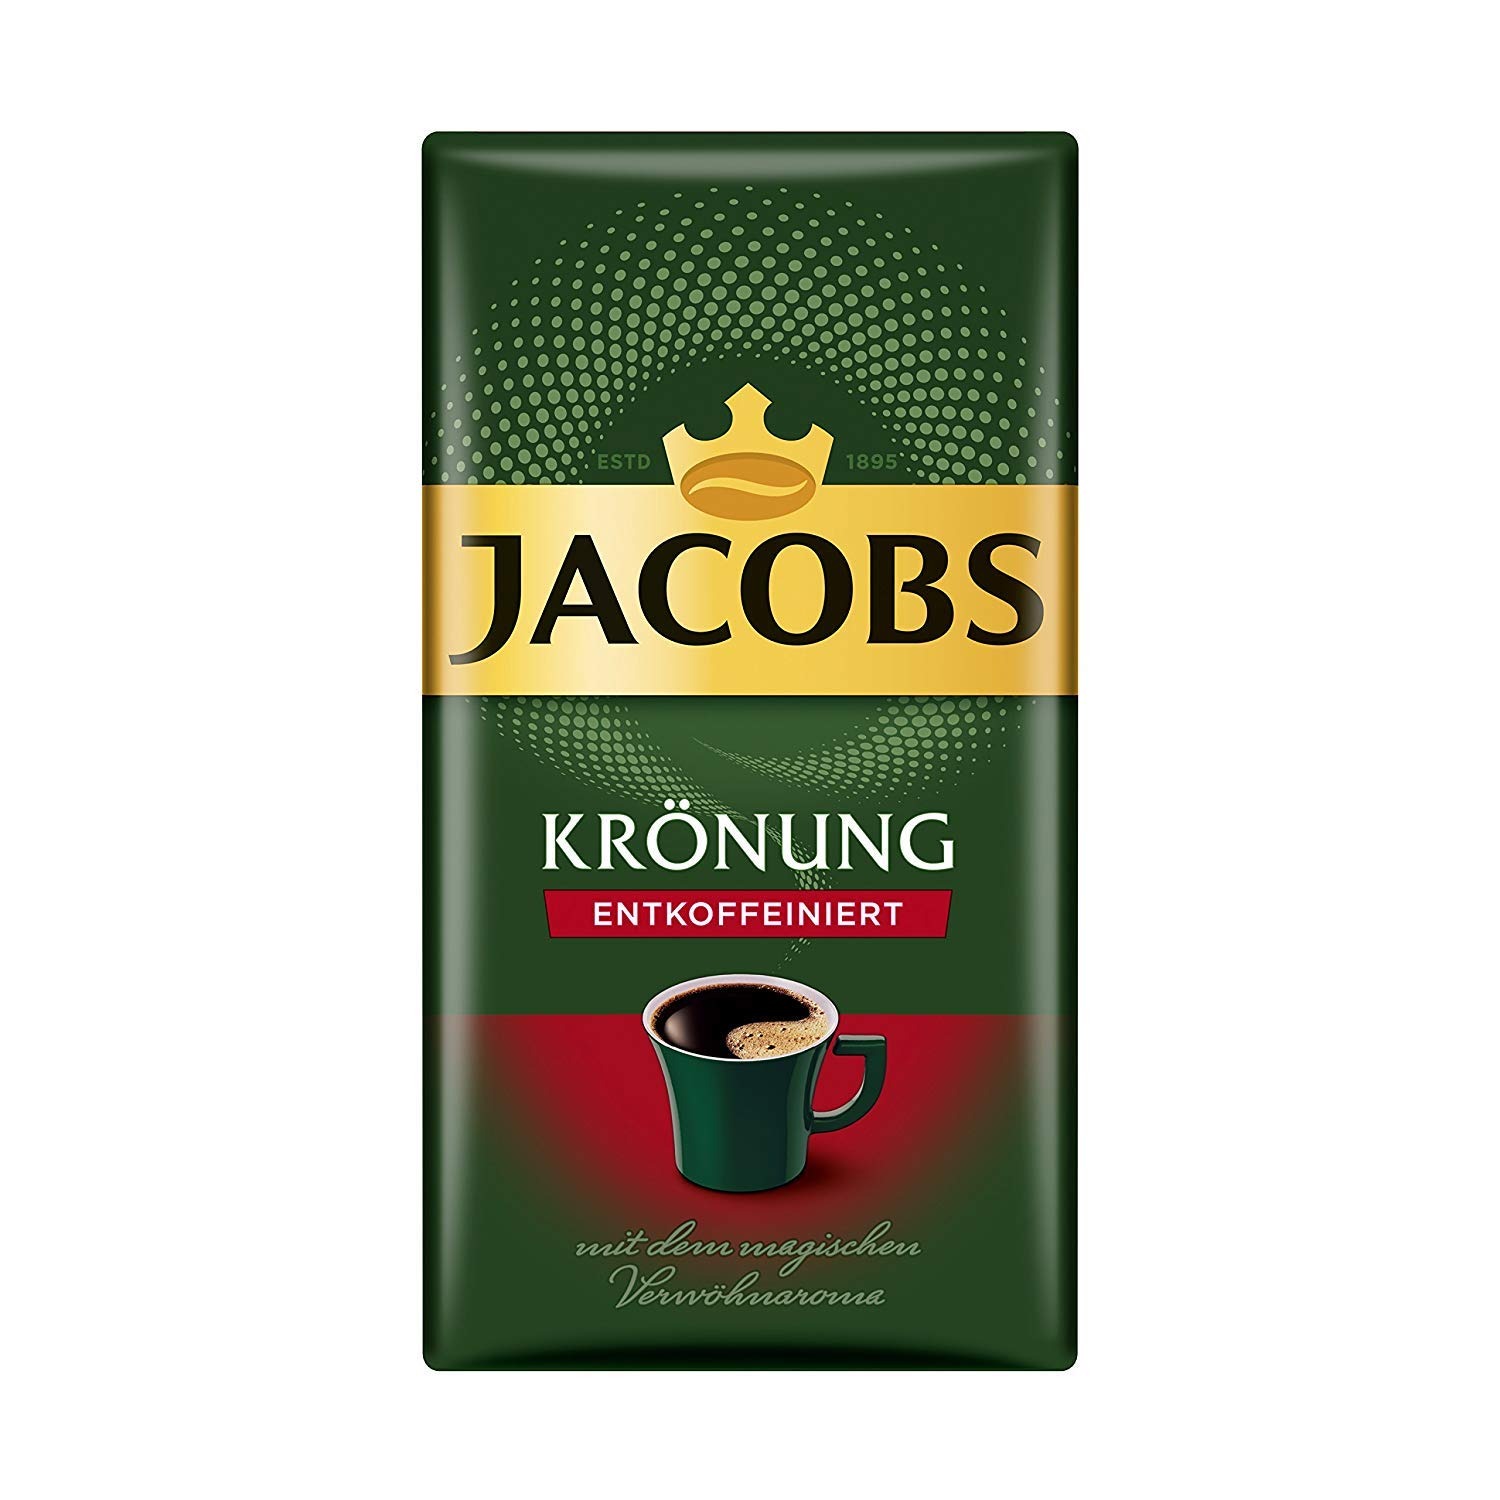
Item Name: Jacobs Kronung Entkoffeiniert Decaf Ground Coffee 500 Gram / 17.6 Ounce ( 2 Pack )
Value: 35.2
Unit: Ounce

Price: 18.99